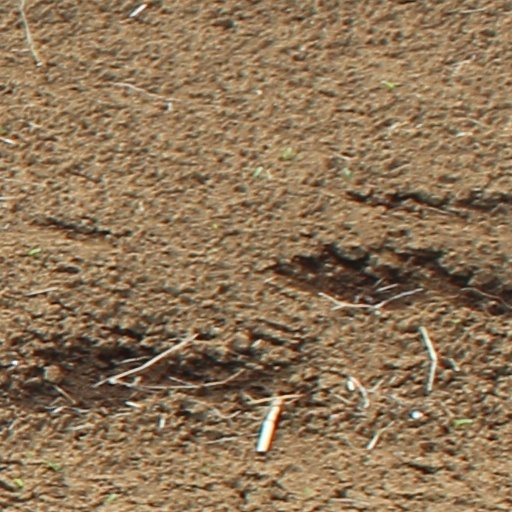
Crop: wheat